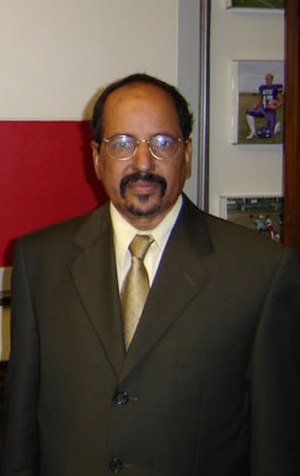
Mohamed Abdelaziz
Mohamed Abdelaziz var en vestsaharisk politiker og guerillaleder, der siden 1976 og til sin død var formand for Frente Polisario og præsident for Den sahrawiske arabiske demokratiske republik.